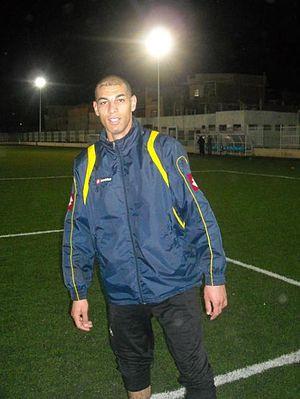
Faouzi Chaouchi, né le 5 décembre 1984 à Bordj Menaïel, est un footballeur international algérien évoluant au poste de gardien de but.